Siege of Milan

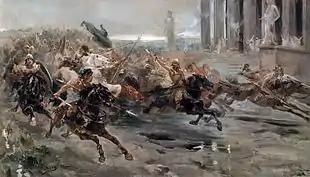
The invasion of the Huns in Italy portrayed in an 1887 painting by Ulpiano Checa

The siege and capture of Milan was one of the episodes of the Hun wars fought in Italy. It was carried out by Attila and his Huns in 452, it resulted in the victory of the barbarians and the destruction of Milan. Milan, then called "Mediolanum", had been the capital of the Western Roman Empire until 402 AD.